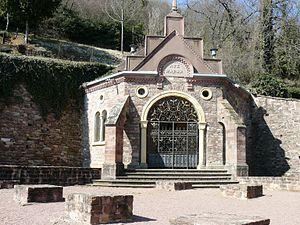
Grotte de Notre Dame de Lourdes, dans l'enclos de l'église Saint-Pantaléon
Gueberschwihr [gebɛʁʃviʁ] est une commune française située dans le département du Haut-Rhin, en région Grand Est.
Après les apparitions de Lourdes, de très nombreuses répliques de la grotte de Lourdes sont réalisées, jusqu'en 1914. Ce n'est évidemment pas une date butoir. Après cette date, le nombre de copies de la grotte continue toujours d'évoluer. En 2015, un auteur a répertorié en France plus de 765 sites, et dans le reste du monde 321 copies de la grotte.